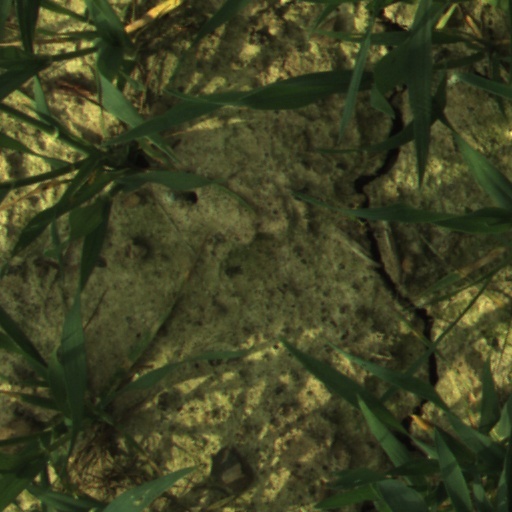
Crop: wheat